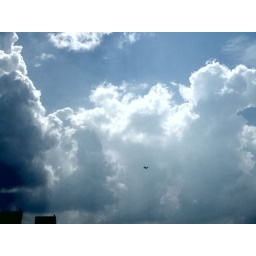
Maximize this image to see a plane in the clouds